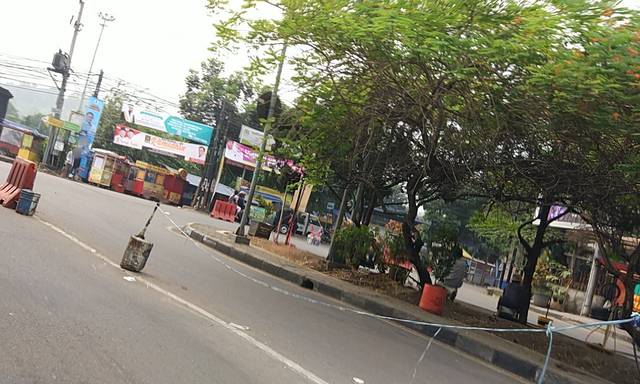
Region: Indonesia
Coordinates: -6.893, 107.635